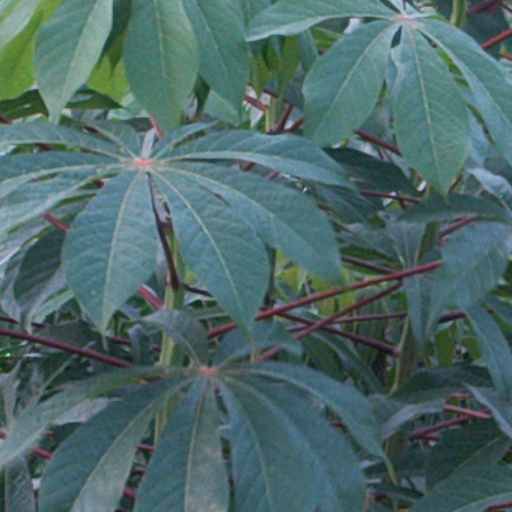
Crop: cassava